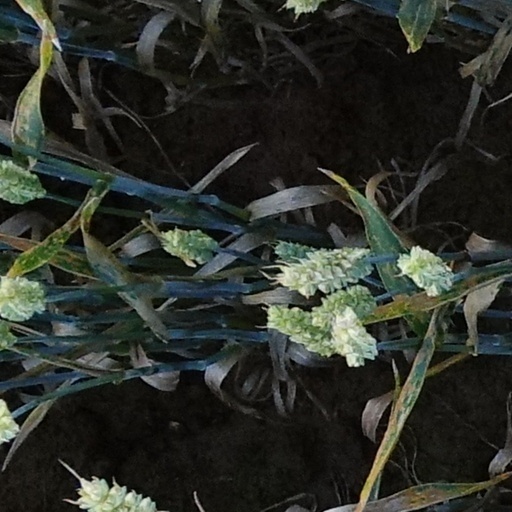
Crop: wheat